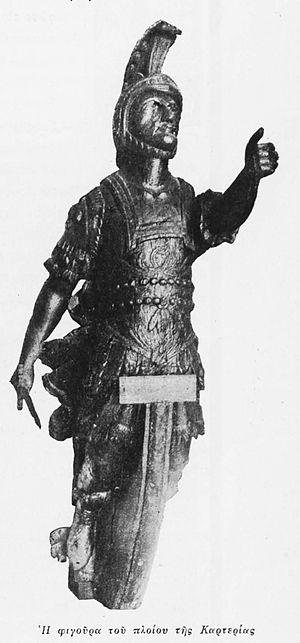
Frank Abney Hastings fut un marin britannique et un philhellène. Cadet d'une famille noble anglaise, Frank Abney Hastings fit une carrière dans la Royal Navy. Il participa ainsi à la bataille de Trafalgar, à tout juste onze ans. Il fut chassé de la Royal Navy en 1819, alors même qu'il venait de prendre son premier commandement. Dès 1821, il s'engagea aux côtés des Grecs dans leur guerre d'indépendance contre l'Empire ottoman. À l'été 1822, il participa à l'expédition navale qui devait venger le massacre de Chios. Il fut le témoin des dernières exactions ottomanes sur l'île. Il prit ensuite part au siège de Nauplie. Il recruta à cette occasion sa propre troupe et en 1823 participa aux combats en Crète.